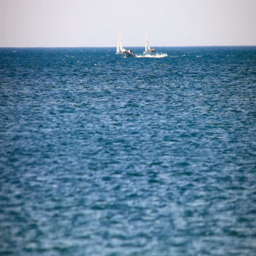
on the blue sea sailing several boats with white sails